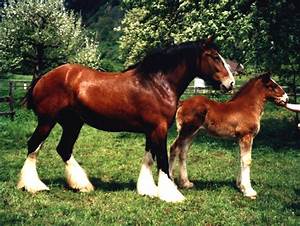
Label: cavallo